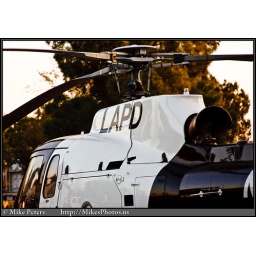
LAPD A-Star N662PD in the new black and white paint scheme @ San Fernando Valley Childrens Day